Classic rail in China

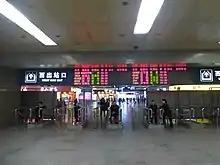
A Wuhan North-Wuchang South employee commuter train (No. 7613) makes a rare appearance in the arrival announcement board at Wuchang Railway Station. Although the service has been operating since 2010, the train - or either of its terminals - have never been listed in the reservation systems accessible to general public.

The commuter train is usually runs for railway staff to commute or consult their doctor, but also takes their children to school and brings them back in some areas. Generally tickets for such a kind of train are not available for passengers. Route identifiers for commuter trains are 4 digits with a range of 7601–8998.